Mario Vasilj

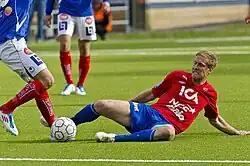
Vasilj with Östers IF in 2011

Mario Vasilj (born 23 December 1983) is a Swedish retired football central defender. He is the head coach of Östers IF's U21 team and assistant manager of the club's first team.